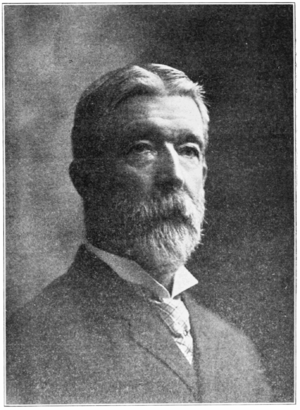
Lewis Boss est un astronome américain surtout connu pour ses compilations de Star catalogs.